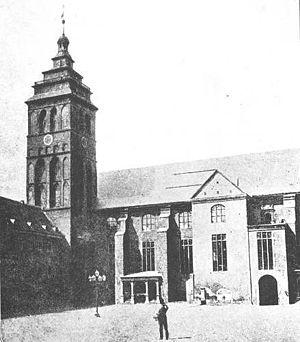
Le château de Königsberg était un château situé à Königsberg, en Prusse-Orientale. Détruit après-guerre, il est remplacé pendant les années 1960 par la Maison des Soviets de Kaliningrad. Le château était constitué d'une cathédrale, d'un musée et de bâtiments administratifs.
L'église du château de Königsberg était l'église du sacre en gothique de brique construite dans l'enceinte du château.